Protected areas of Kiribati

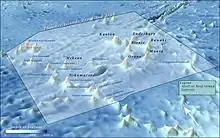
The Phoenix Islands Protected Area is a mostly uninhabited coral archipelago located within a globally biologically important area called the Polynesian/Micronesian hotspot

A total of 22 Key Biodiversity Areas (KBAs) - areas of high biodiversity and conservation value - have been identified in Kiribati, with the KBAs encompassing both marine and terrestrial systems (such as bird nesting or feeding environments). The 22 identified KBAs cover an approximate total area of or approximately 74% of the total land, lagoon and reef habitat of Kiribati. As of 2013, 12 of the 22 KBAs have been completely or partially established as conservation areas by the government of Kiribati or by local village communities.